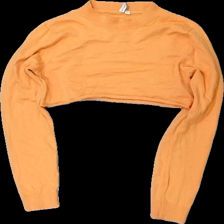
View: front
Type: Top
Category: Ladies
Brand: Nly Trend
Colors: Orange
Material: 51% acrylic 49% cotton
Cut: Cropped
Size: XS
Season: All
Damage location: top center
Damage 2 location: bottom left
Damage 3 location: top right
Price range: <50
Recommended usage: Export
Description: orange croppad långärmad tröja, nopprig